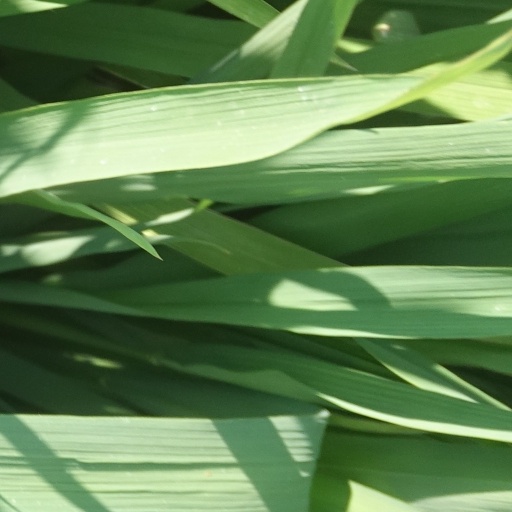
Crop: rice